Stuart King

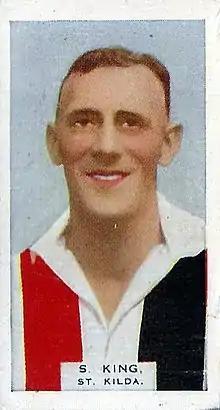
Trading card 1933

Stuart Patrick King (22 April 1906 – 28 February 1943) was an Australian sportsman who played first-class cricket for Victoria and Australian rules football for Victorian Football League club St Kilda.